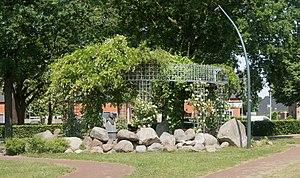
Nieuw-Balinge est un village situé dans la commune néerlandaise de Midden-Drenthe, dans la province de Drenthe. Le 1ᵉʳ janvier 2007, le village comptait 796 habitants.